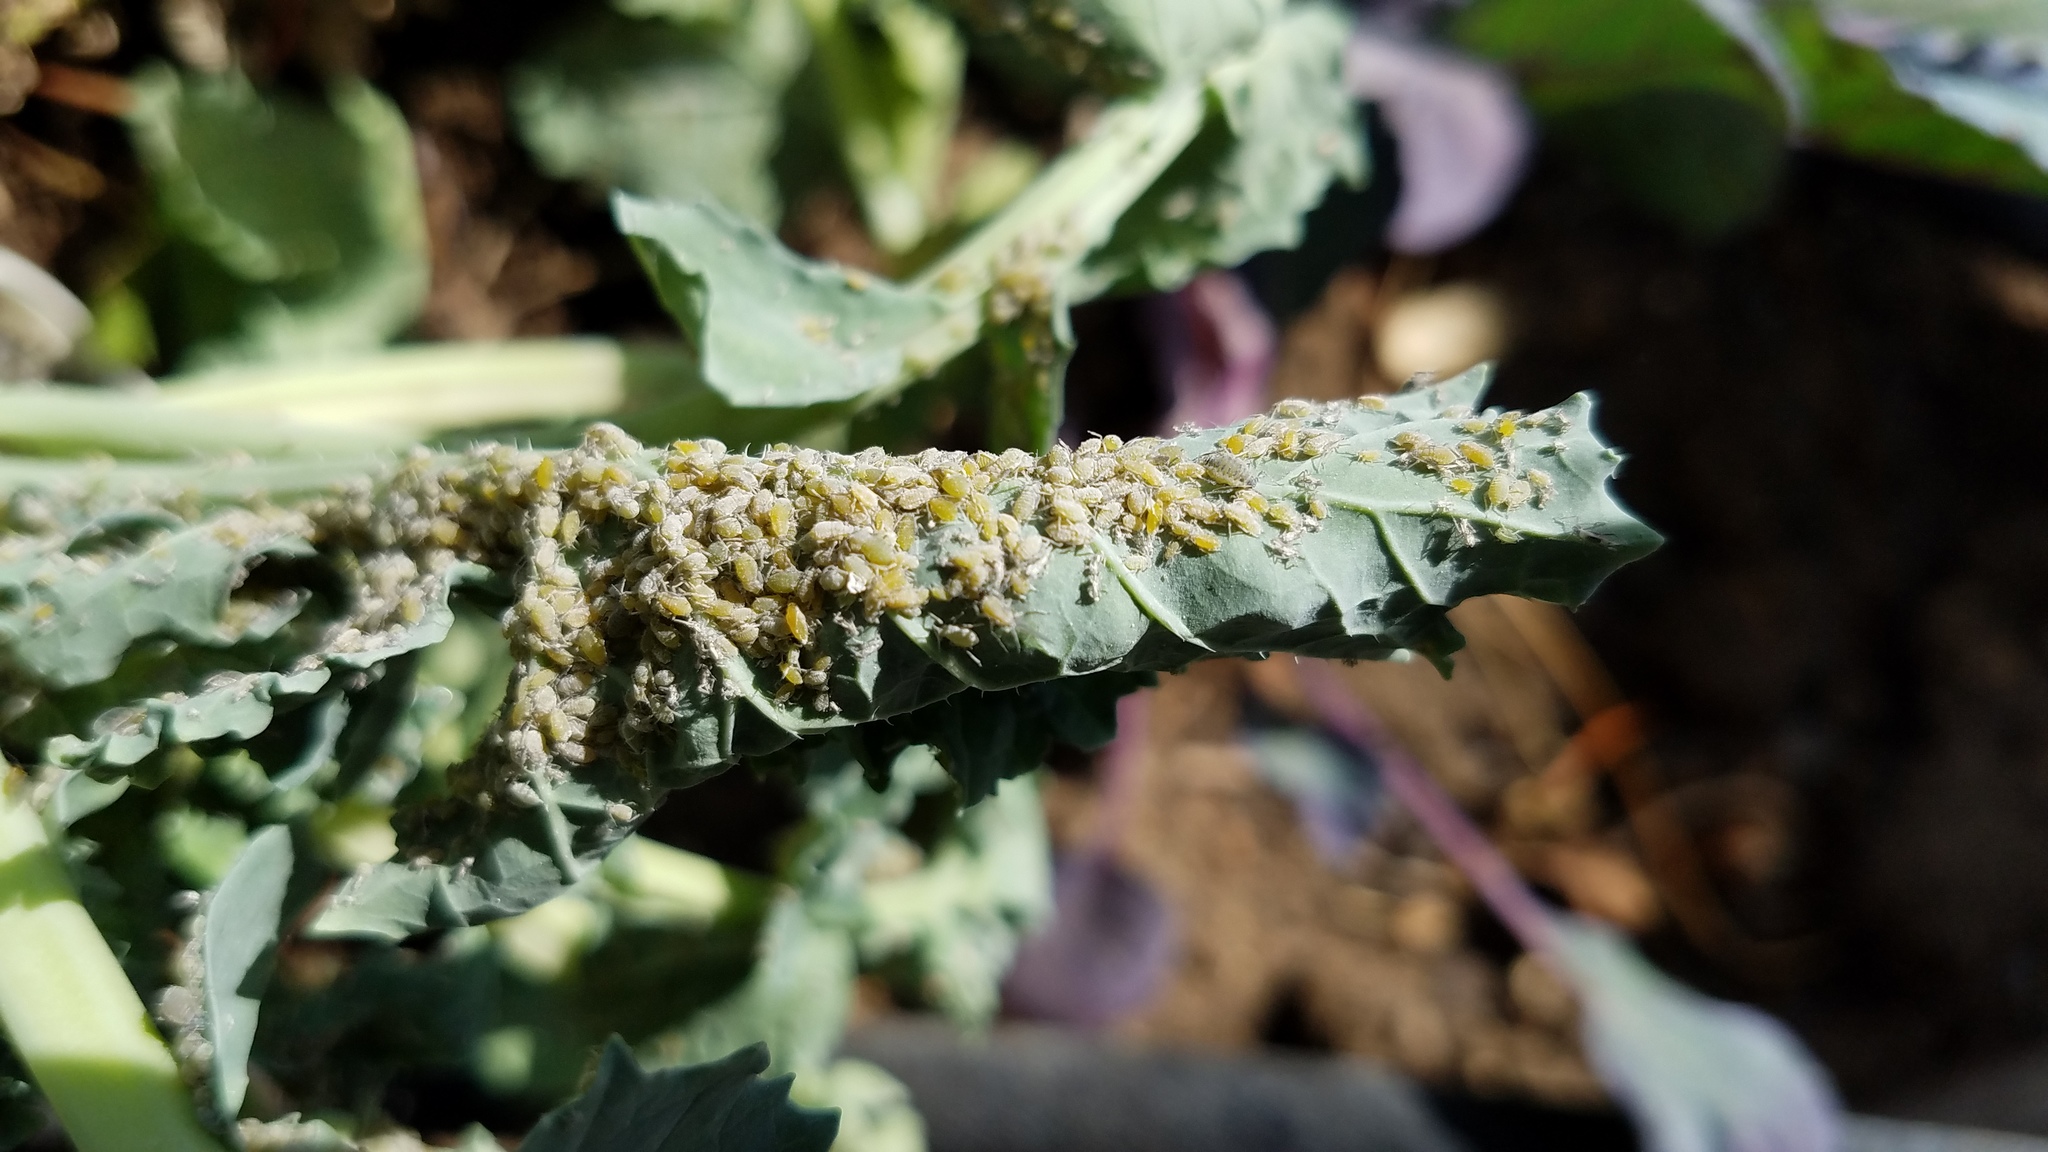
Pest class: cabbage_aphid